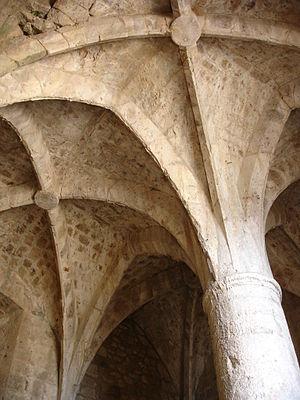
Le château de Quéribus est un château dit « cathare » situé sur la commune de Cucugnan dans le département de l'Aude. Cette forteresse, perchée sur un piton rocheux à 728 mètres d'altitude, domine le village de Cucugnan et se situe à la limite du département de l'Aude et des Pyrénées-Orientales. Le château de Quéribus, dont l'existence remonte sans doute au Xᵉ siècle, était un des points de défense du pays cathare. Après sa prise en 1255, il est intégré au dispositif de défense de la frontière de la France avec l'Aragon. L'annexion du Roussillon par la France, qui recule la frontière jusqu'aux Pyrénées, diminue fortement son importance stratégique. Le château se dégrade jusqu'en 1951, date à partir de laquelle il est progressivement restauré.